Francisco de Palacios

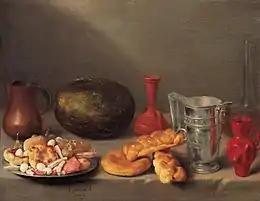
"Still Life with Bread" by Francisco de Palacios, Graf Harrach Family Collection, Art Gallery, 1648

Francisco de Palacios, also Francisco Palacios, (1623-January 1652), was a Spanish Baroque painter.